Philip Foale Rowsell

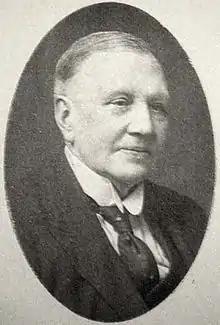
Philip Rowsell

Philip Foale Rowsell CBE JP FCS FCII (10 July 1864 – 1 May 1946), was a pharmacist, insurance expert, British Liberal Party politician and a prominent figure in civic life in Exeter and Devon.